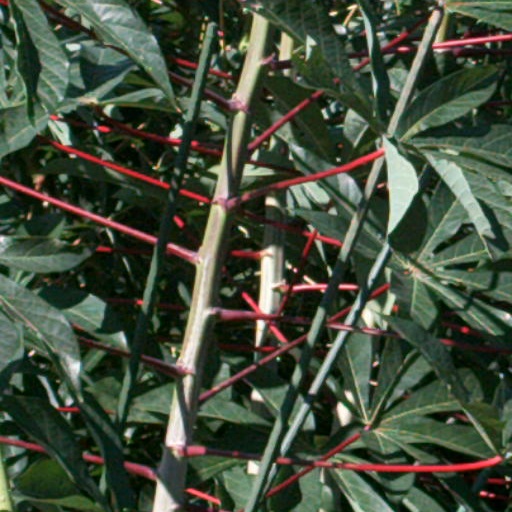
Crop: cassava